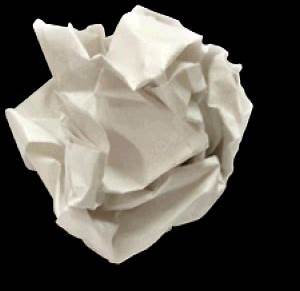
Waste category: paper